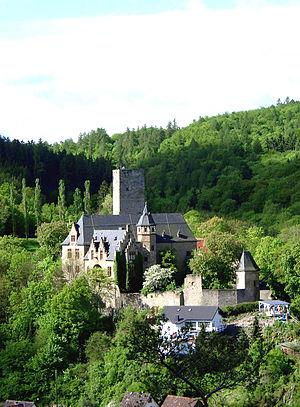
Adlerhorst était un complexe de bunkers militaires allemands de la Seconde Guerre mondiale, situé dans la zone rurale de Langenhain-Ziegenberg, Wiesental Wetterau et Kransberg dans les montagnes du Taunus, dans l'État de Hesse dans l'ouest de l'Allemagne.